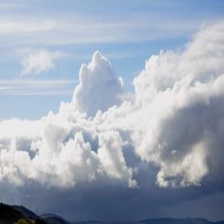
Cloud type: Cumulus